Vlad II Dracul

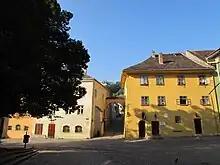
The Vlad Dracul House in the main square of Sighișoara where Vlad Dracul lived in the early 1430s

Sigismund made Vlad a first-class member of the Order of the Dragon (a chivalric order established by Sigismund) in Nuremberg on 8 February 1431. Other first-class members included Alfonso V of Aragon and Vytautas, Grand Duke of Lithuania. The dragon-shaped badge of the order gave rise to his Romanian sobriquet, "Dracul" ("the Dragon"), for which his sons became known as "Dracula" ("son of Dracul"). Vlad swore fealty to Sigismund who declared him the lawful prince of Wallachia. Vlad had to promise that he would protect the Roman Catholic Church. However, Sigismund did not assist him to seize Wallachia. In the summer, Vlad's half-brother, Alexander I Aldea, invaded Wallachia with Moldavian support and dethroned Dan II.